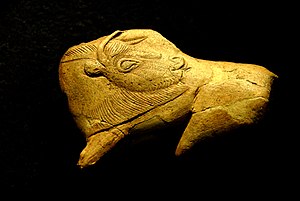
Forhistoriske fundsteder og hulemalerier i Vézèredalen / Vigtige lokaliteter i området
Forhistoriske fundsteder og hulemalerier i Vézèredalen er en samling fund efter menneskelig aktivitet i paleolittisk tid, ca. 40.000 år tilbage i tiden. Vézèredalen ligger langs floden Vézère i Aquitaine i det sydlige Frankrig.